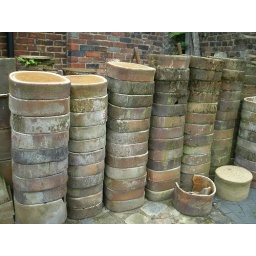
These are called Saggars used to house the unfired pottery whilst in the bottle kilns